The Client (1994 film)

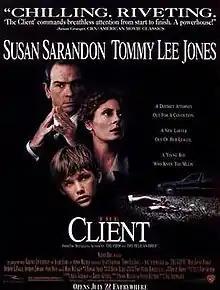
Theatrical release poster

The Client is a 1994 American legal thriller film directed by Joel Schumacher, and starring Susan Sarandon, Tommy Lee Jones, Mary-Louise Parker, Anthony LaPaglia, Anthony Edwards, Ossie Davis, and features the film debut of Brad Renfro. It is based on the 1993 novel by John Grisham. It was filmed in Memphis, Tennessee.